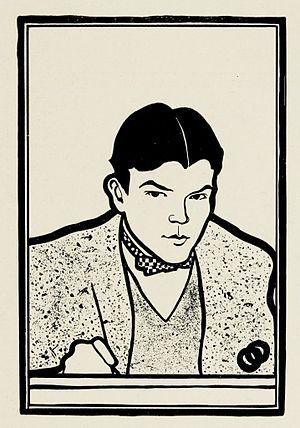
Ernest Haskell est un peintre, graveur et illustrateur américain. Graphiste autodidacte à succès, sa production de gravures originales a été redécouverte à partir des années 1970.